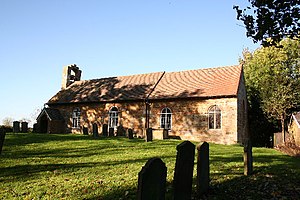
Lissington
Johannes Døberens kirke, John the Baptist's church i Lissington
Lissington er en landsby som ligger omkring seks km syd for Market Rasen og fire kilometer nord for Wragby, West Lindsey, Lincolnshire, England. Landsbyen omtales i Domesday Book år 1086 under navnet Lessintone. Landsbyen har en kirke som blev opført i 1796 og restaureret i 1895 og 1925. Landsbyen havde 138 indbyggere i 2001.